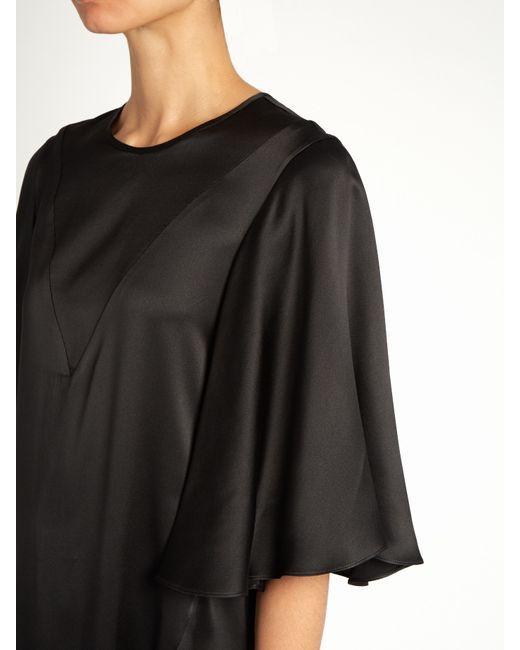
Schwarzes Satin-Kurzarmkleid für Damen